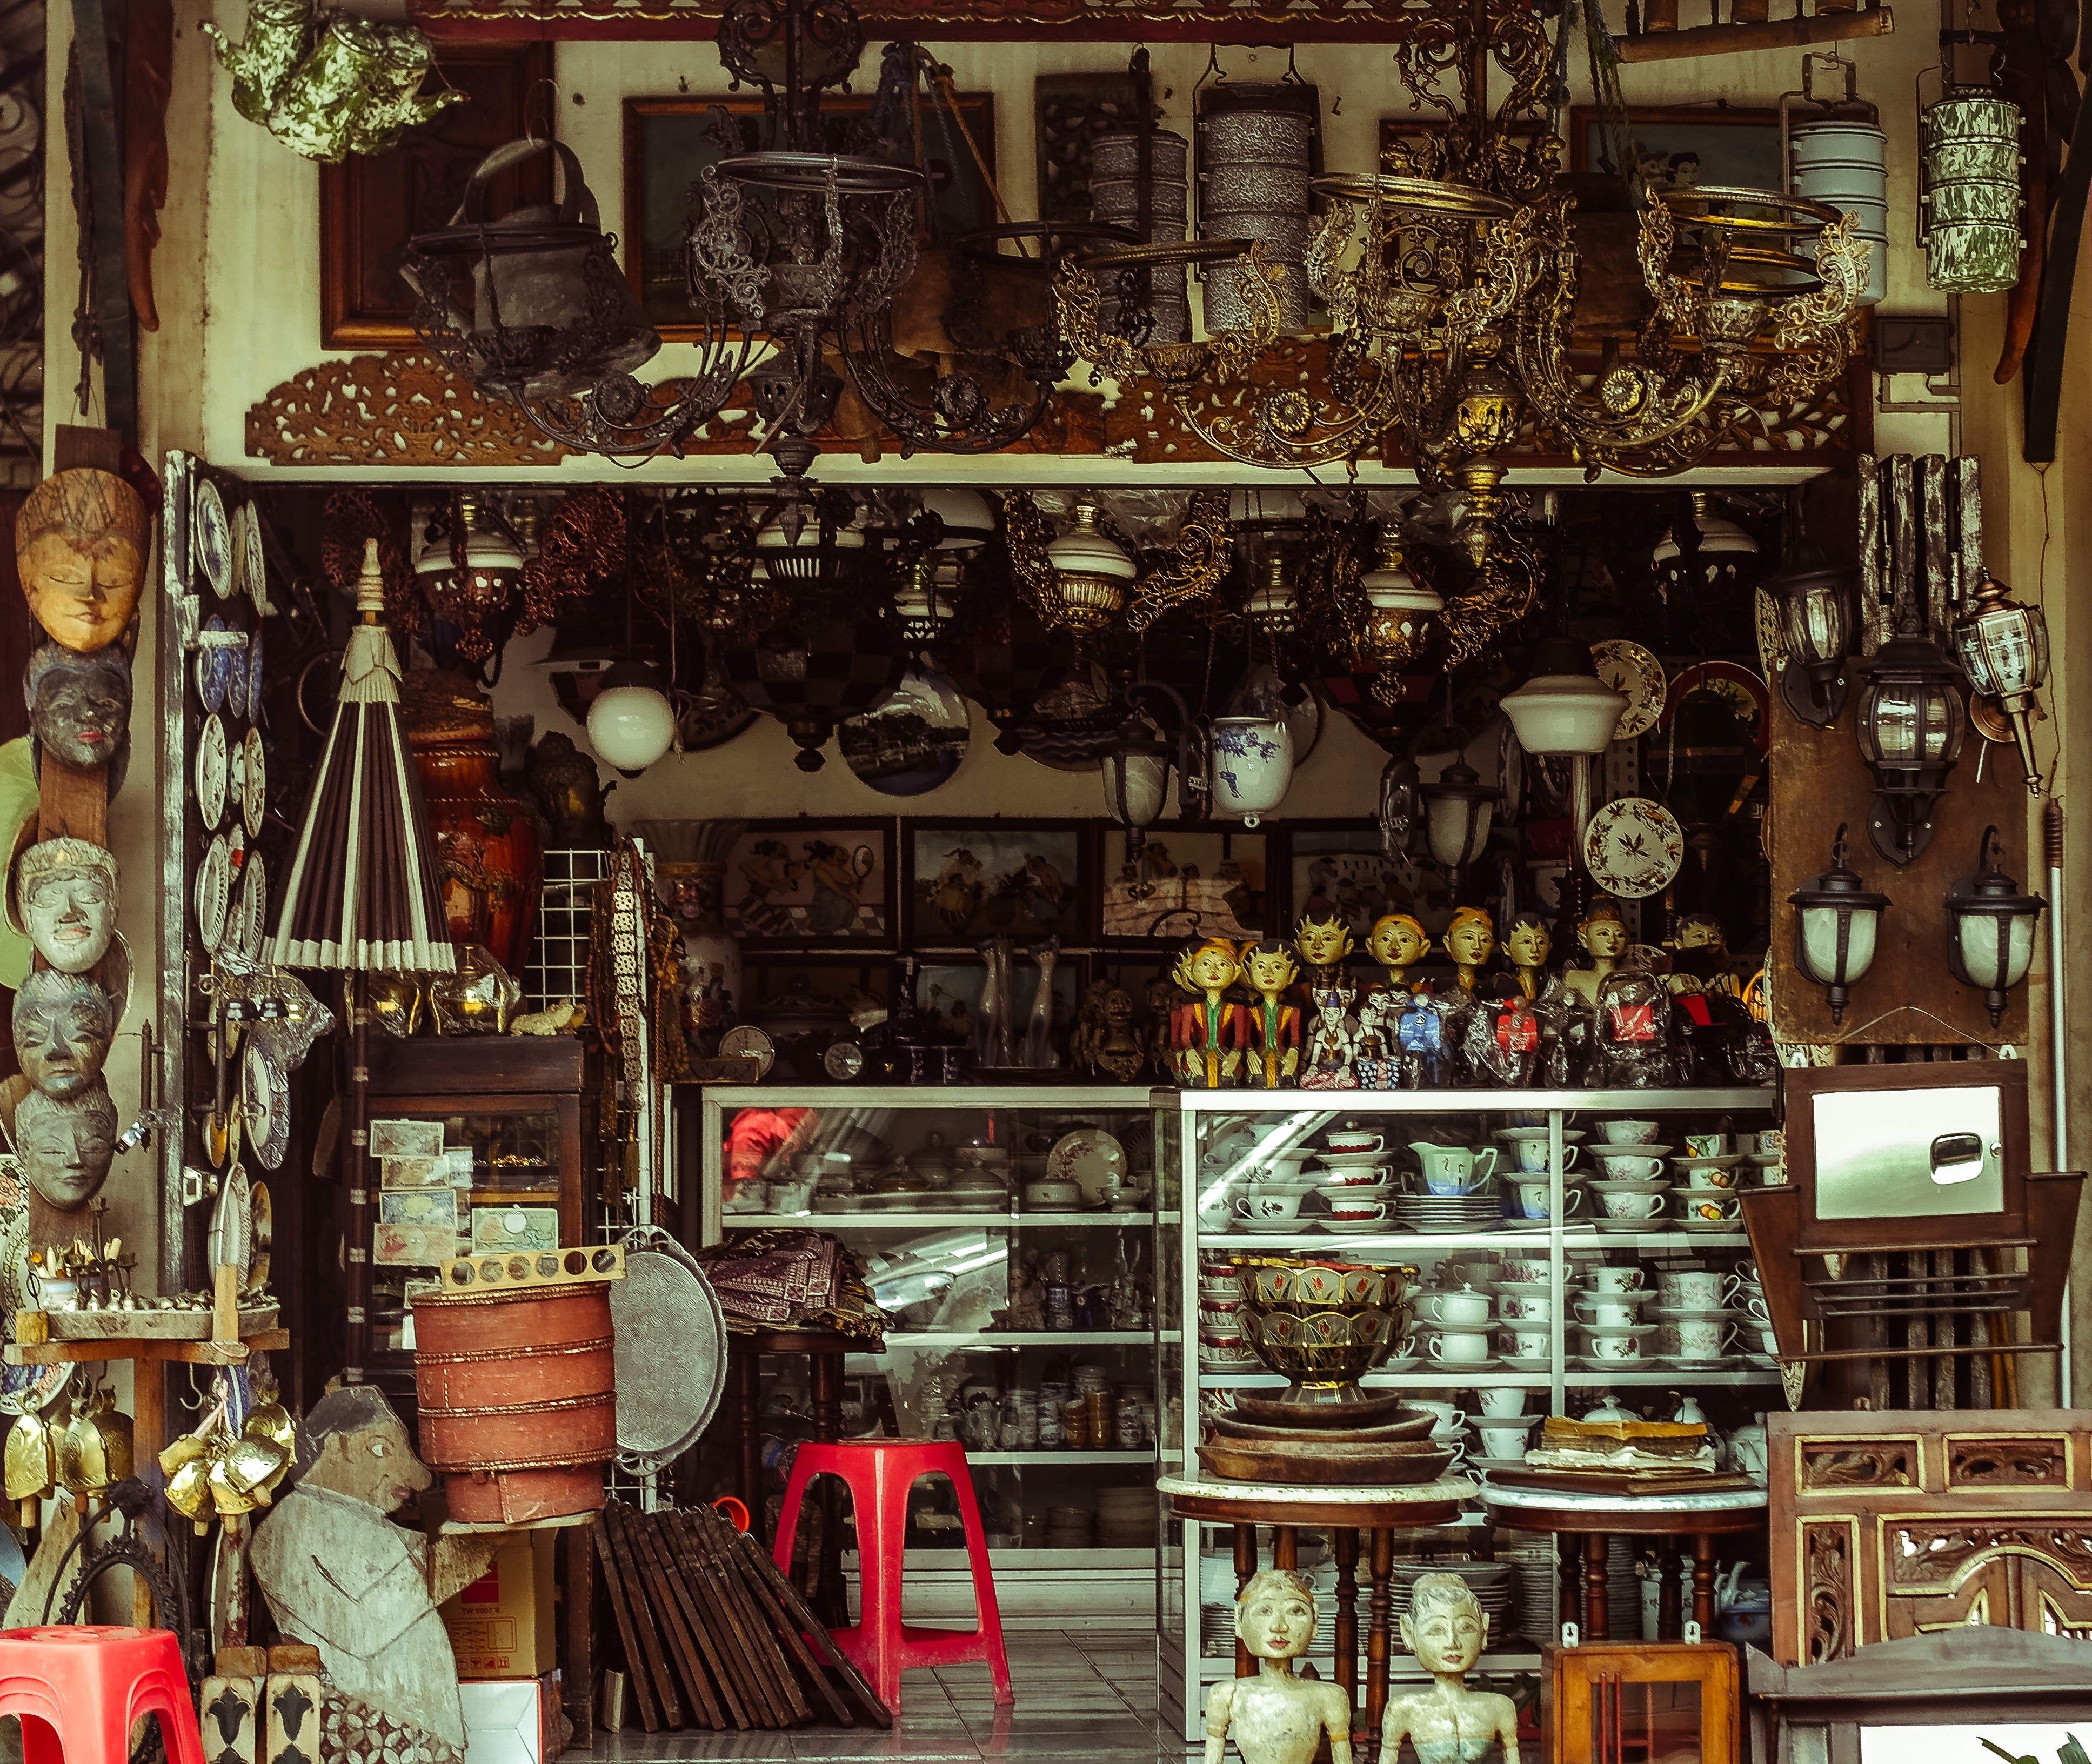
shop, bazaar, furniture, toy, stall, souvenir, antiques, corner shop, ancient history